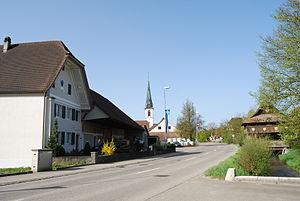
Neuendorf est une commune suisse du canton de Soleure, située dans le district de Gäu.